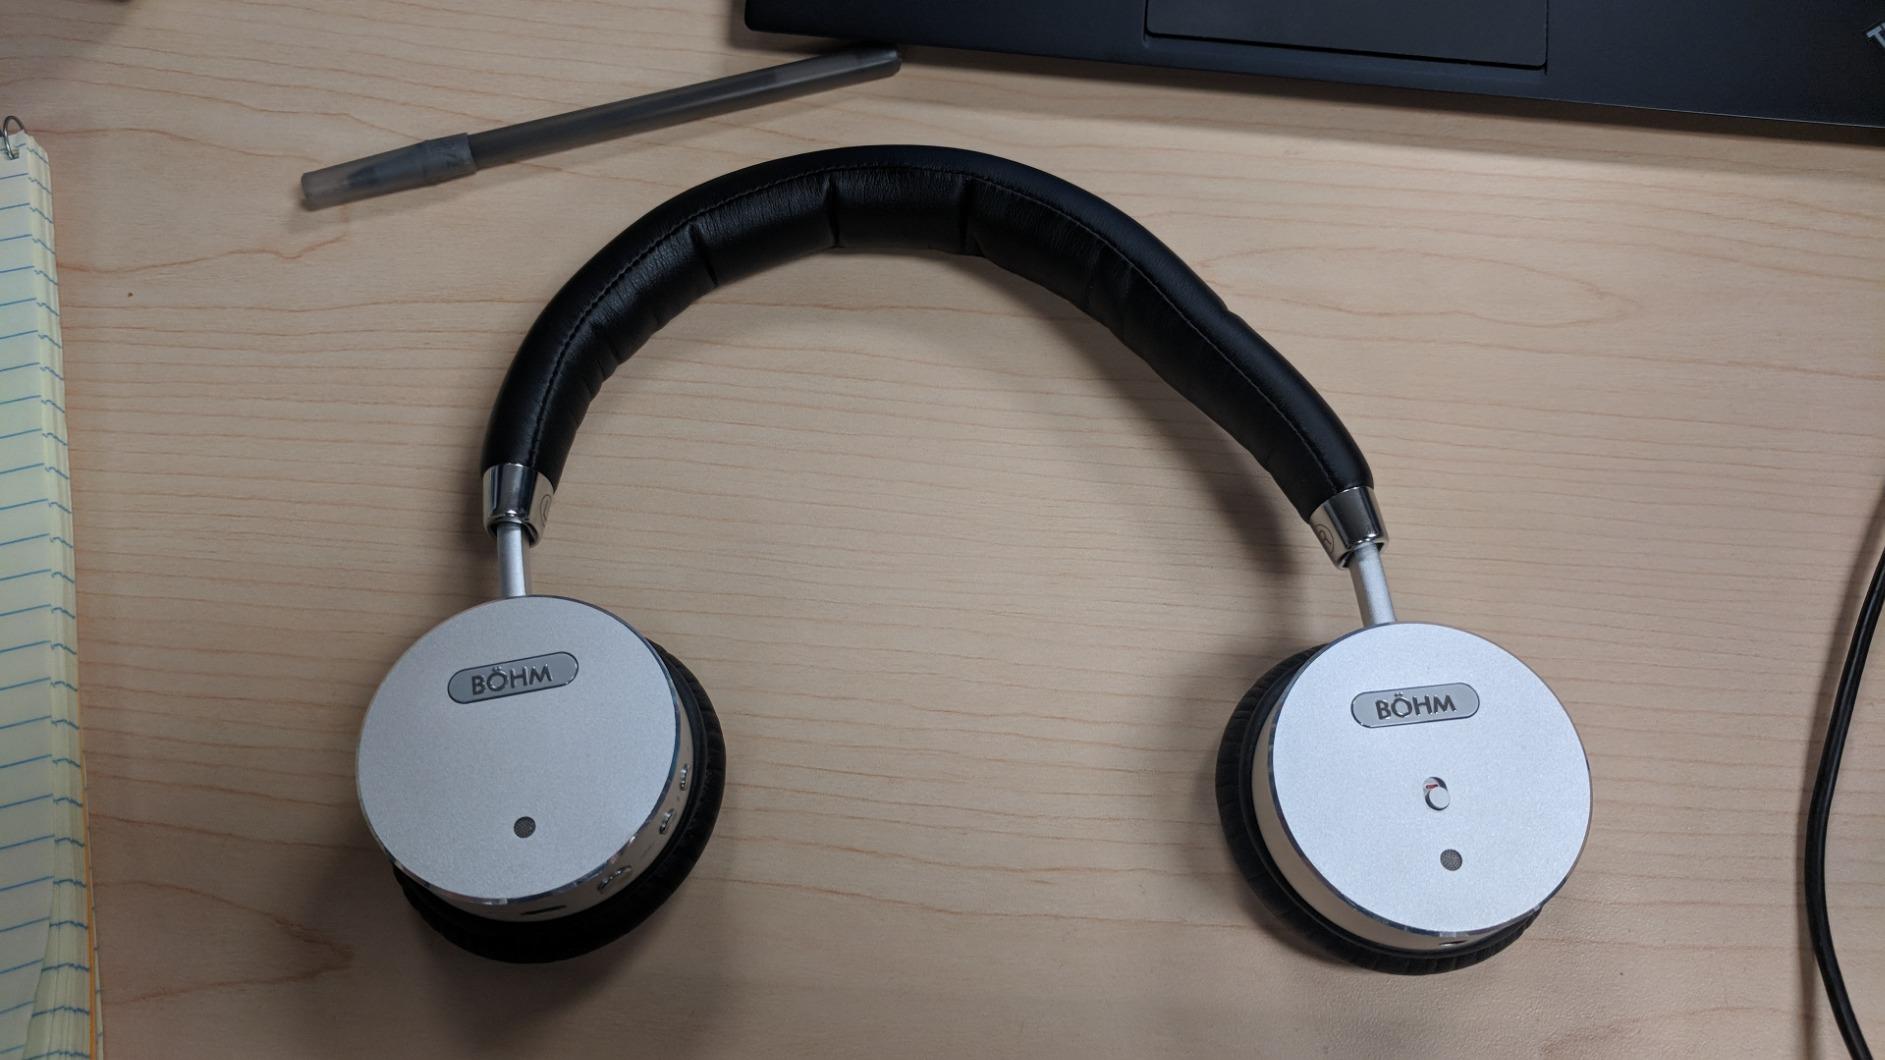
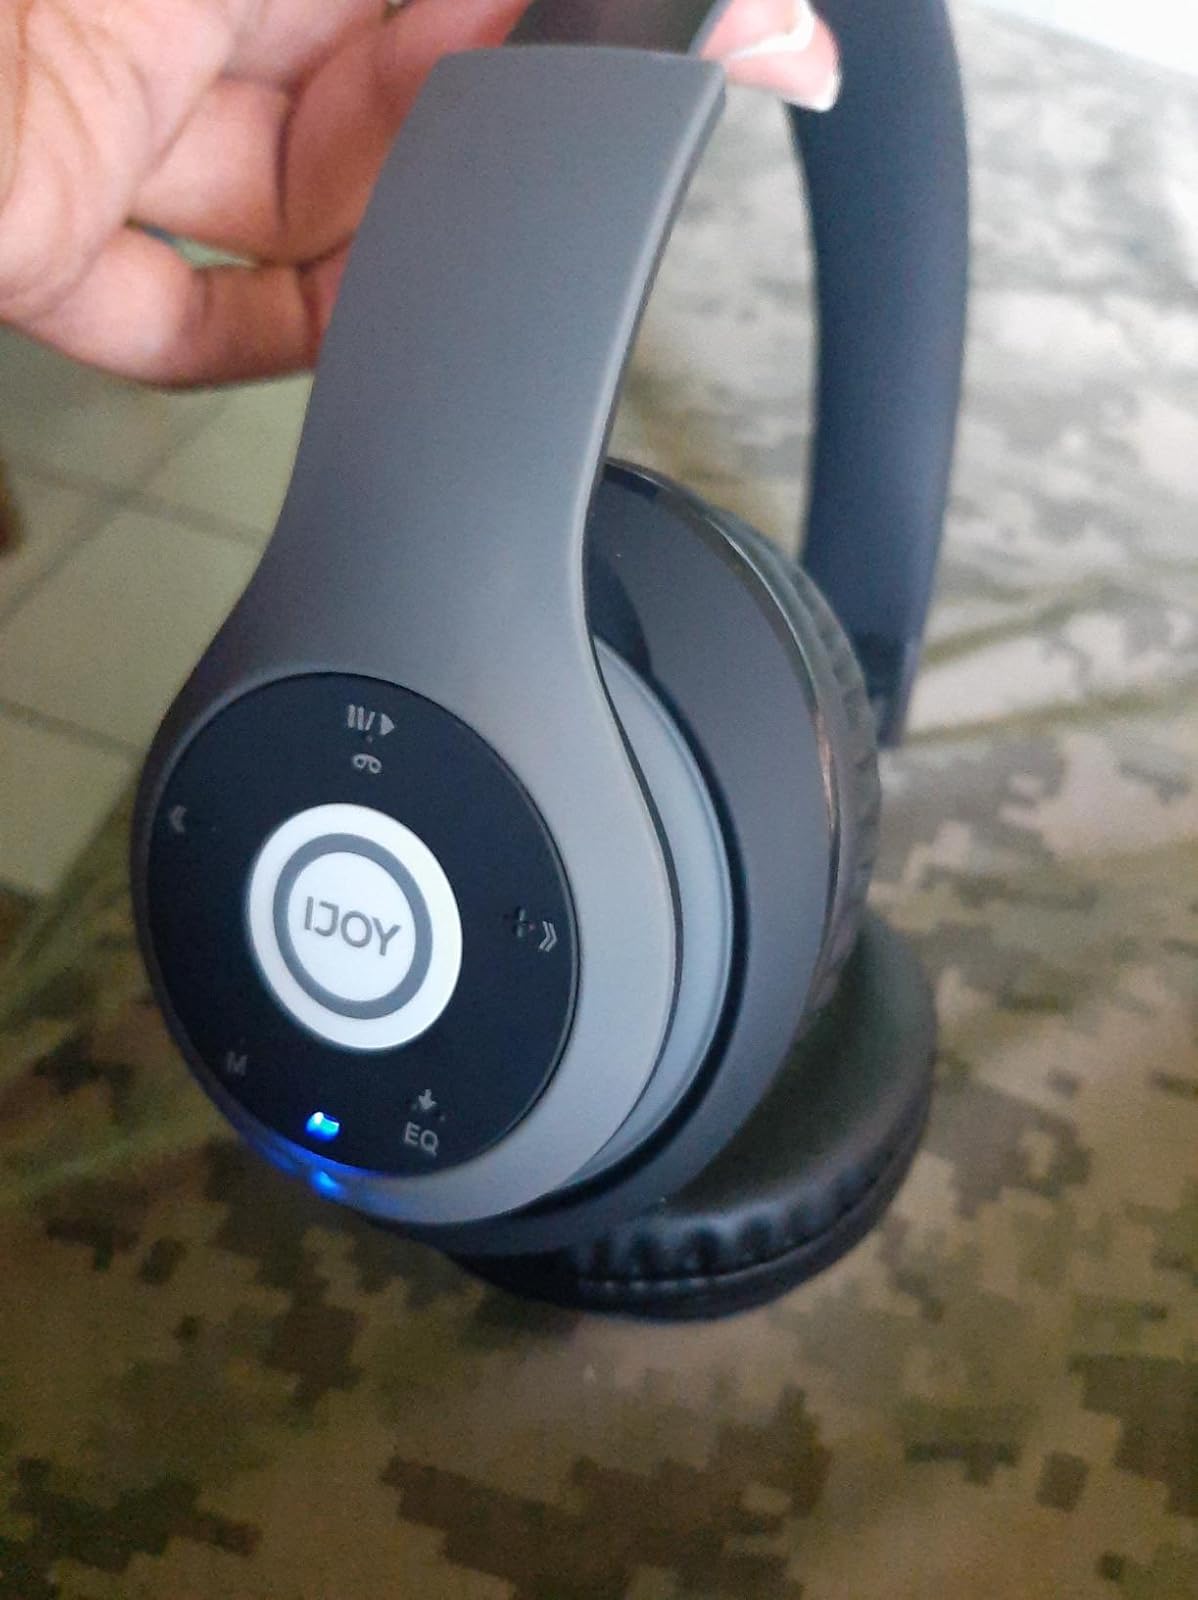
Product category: headphones
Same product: no